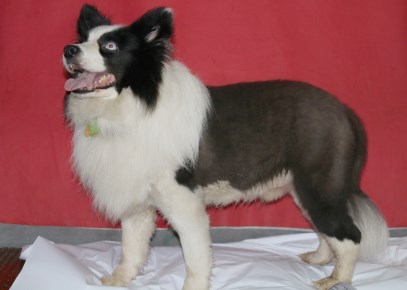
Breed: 2594-n000109-Border_collie